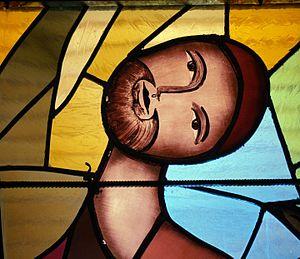
Vitraux de l'Eglise de Saint-Joseph par Guy Lefèvre
Guy Lefèvre, né le 13 novembre 1933 à Fianarantsoa à Madagascar et mort le 12 janvier 2018, est un vitrailliste malgache.